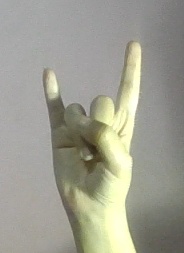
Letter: la